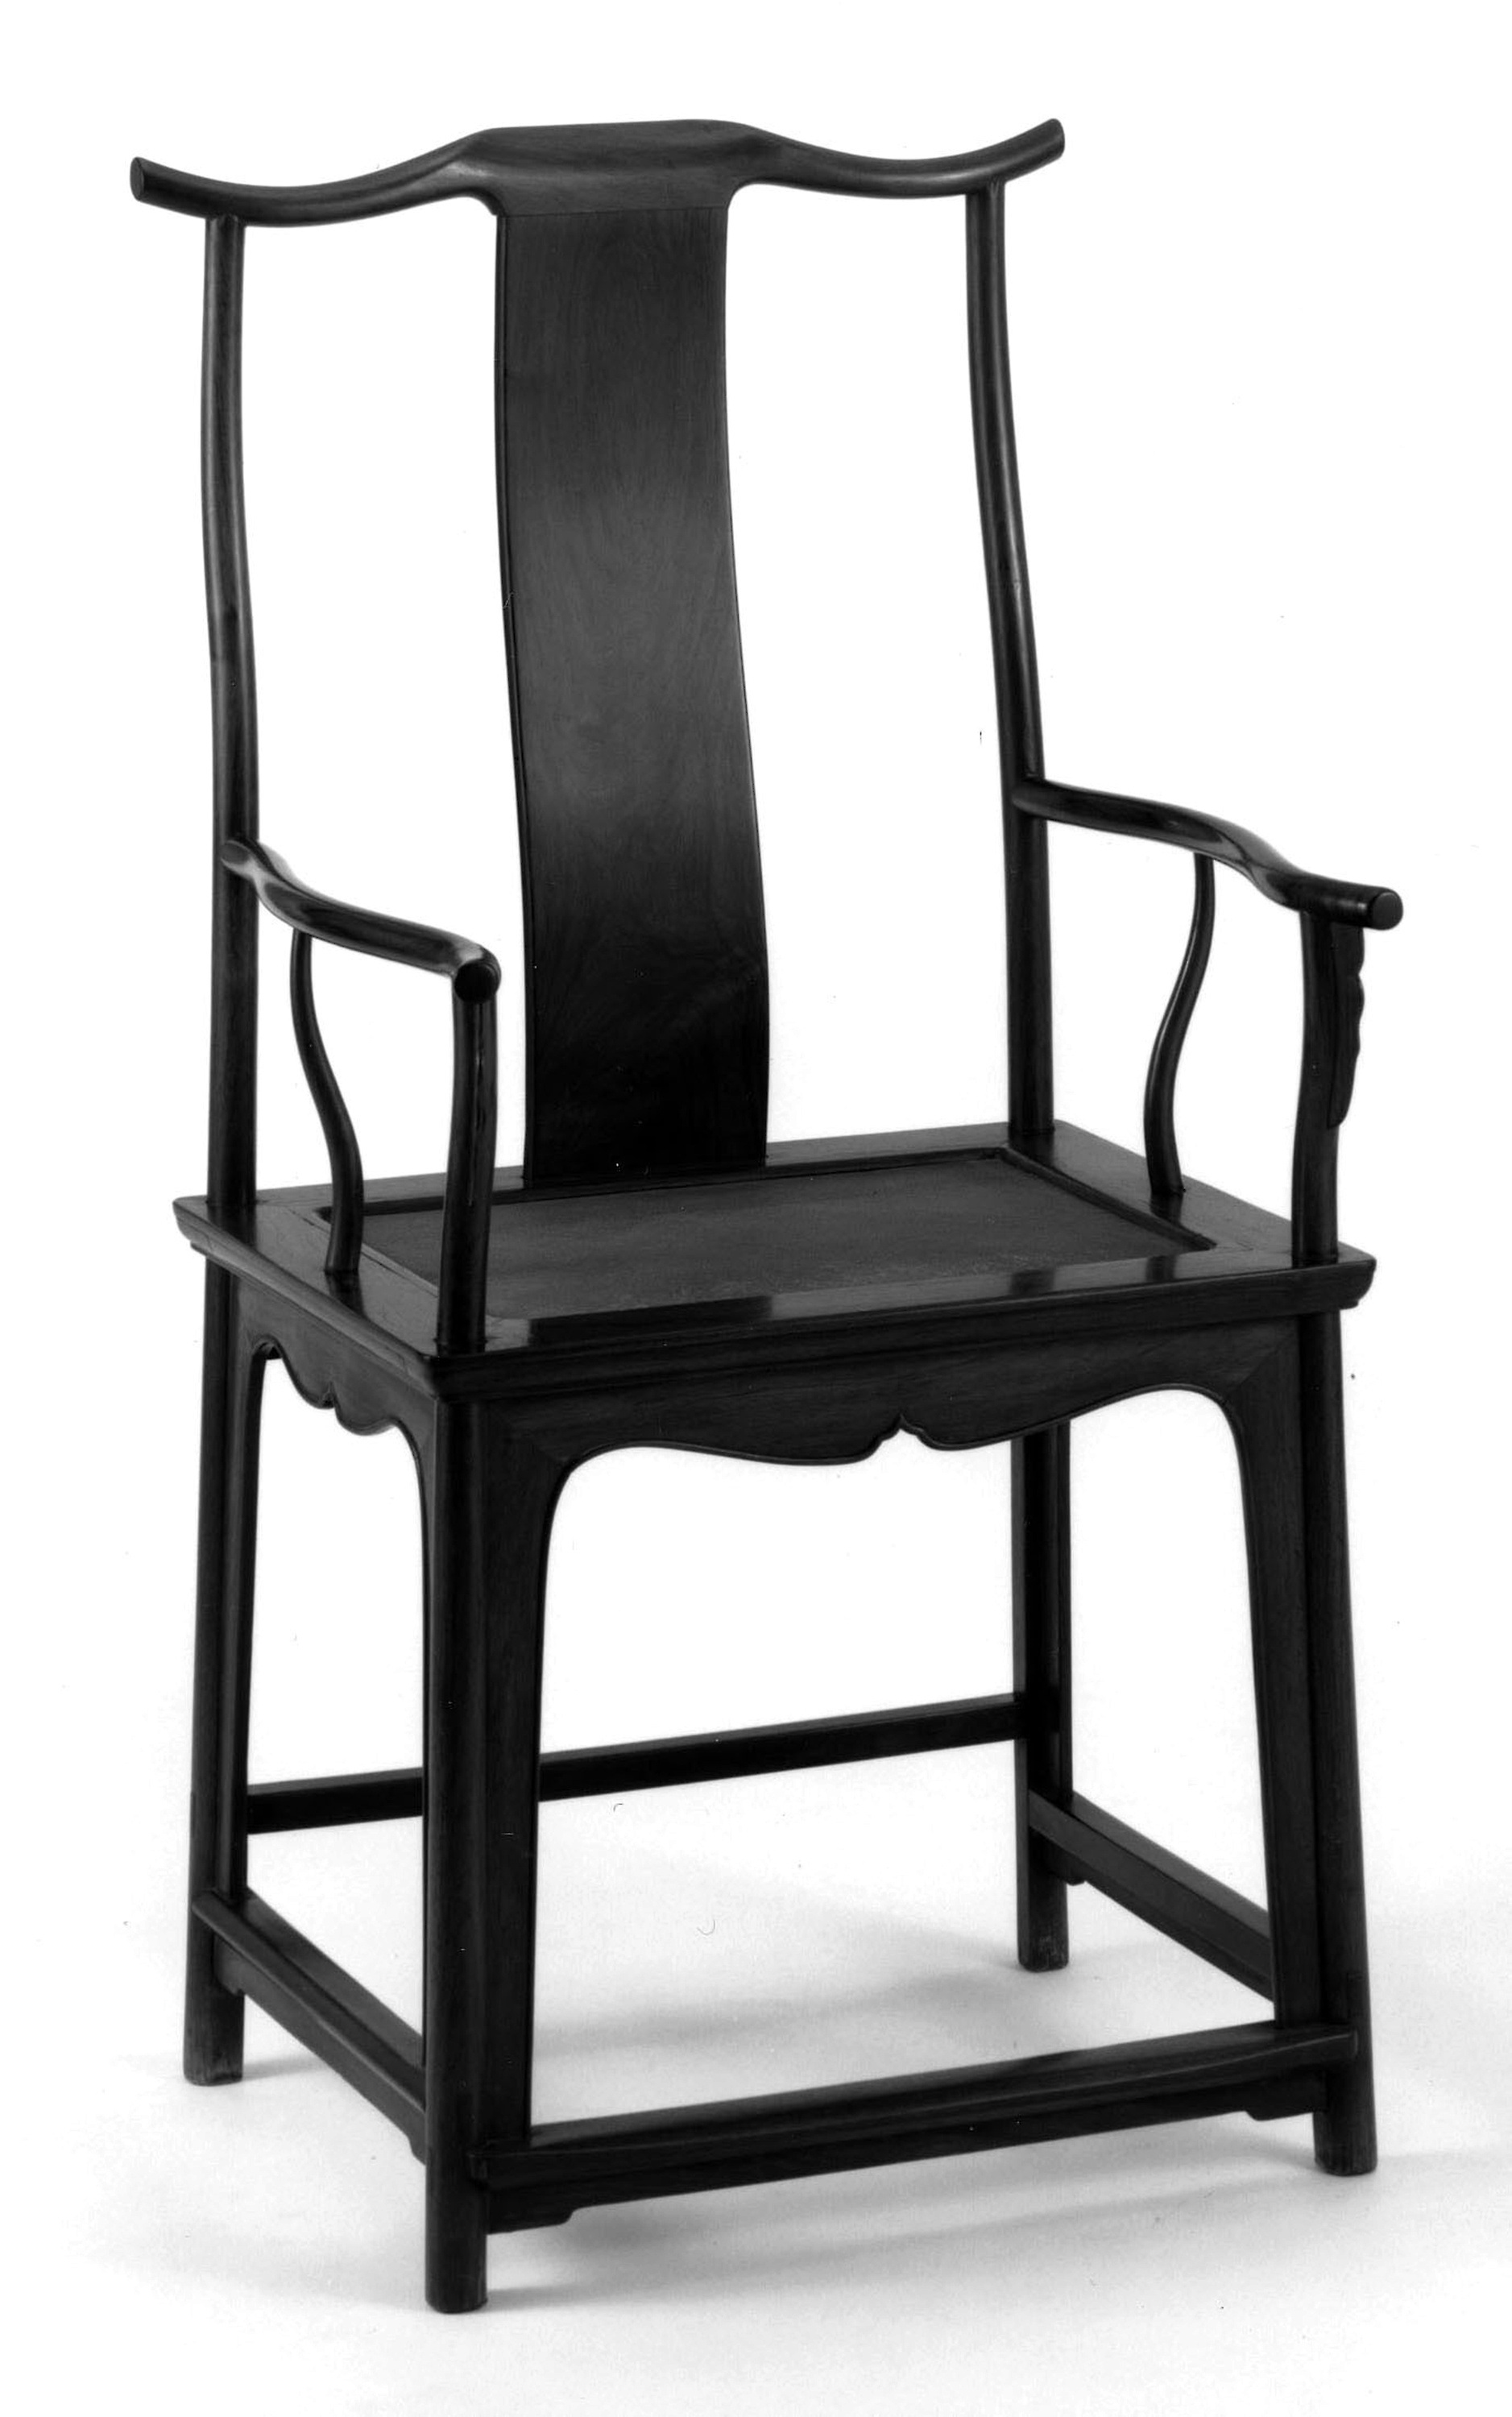
furniture, chair, outdoor furniture, table, armrest